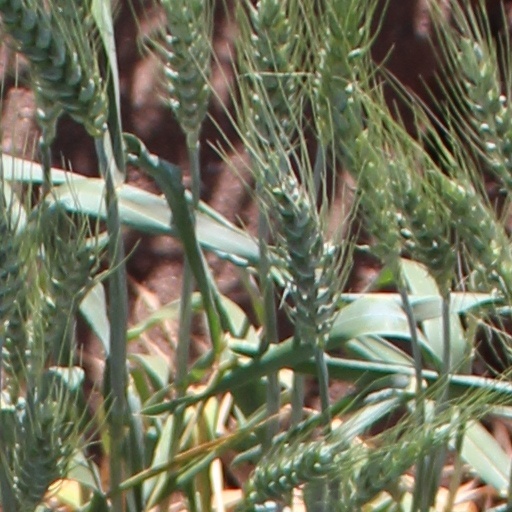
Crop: wheat